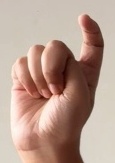
ASL sign: X